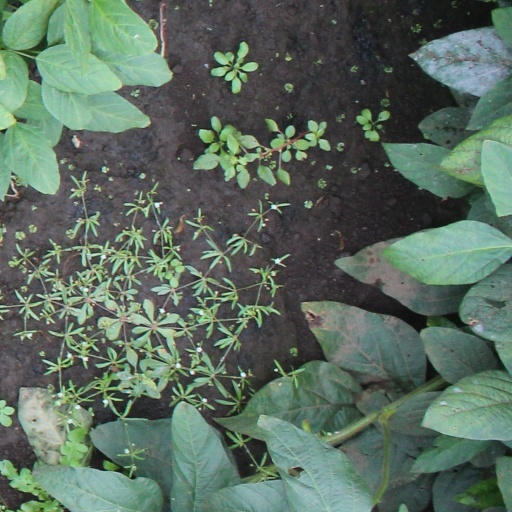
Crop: soybean